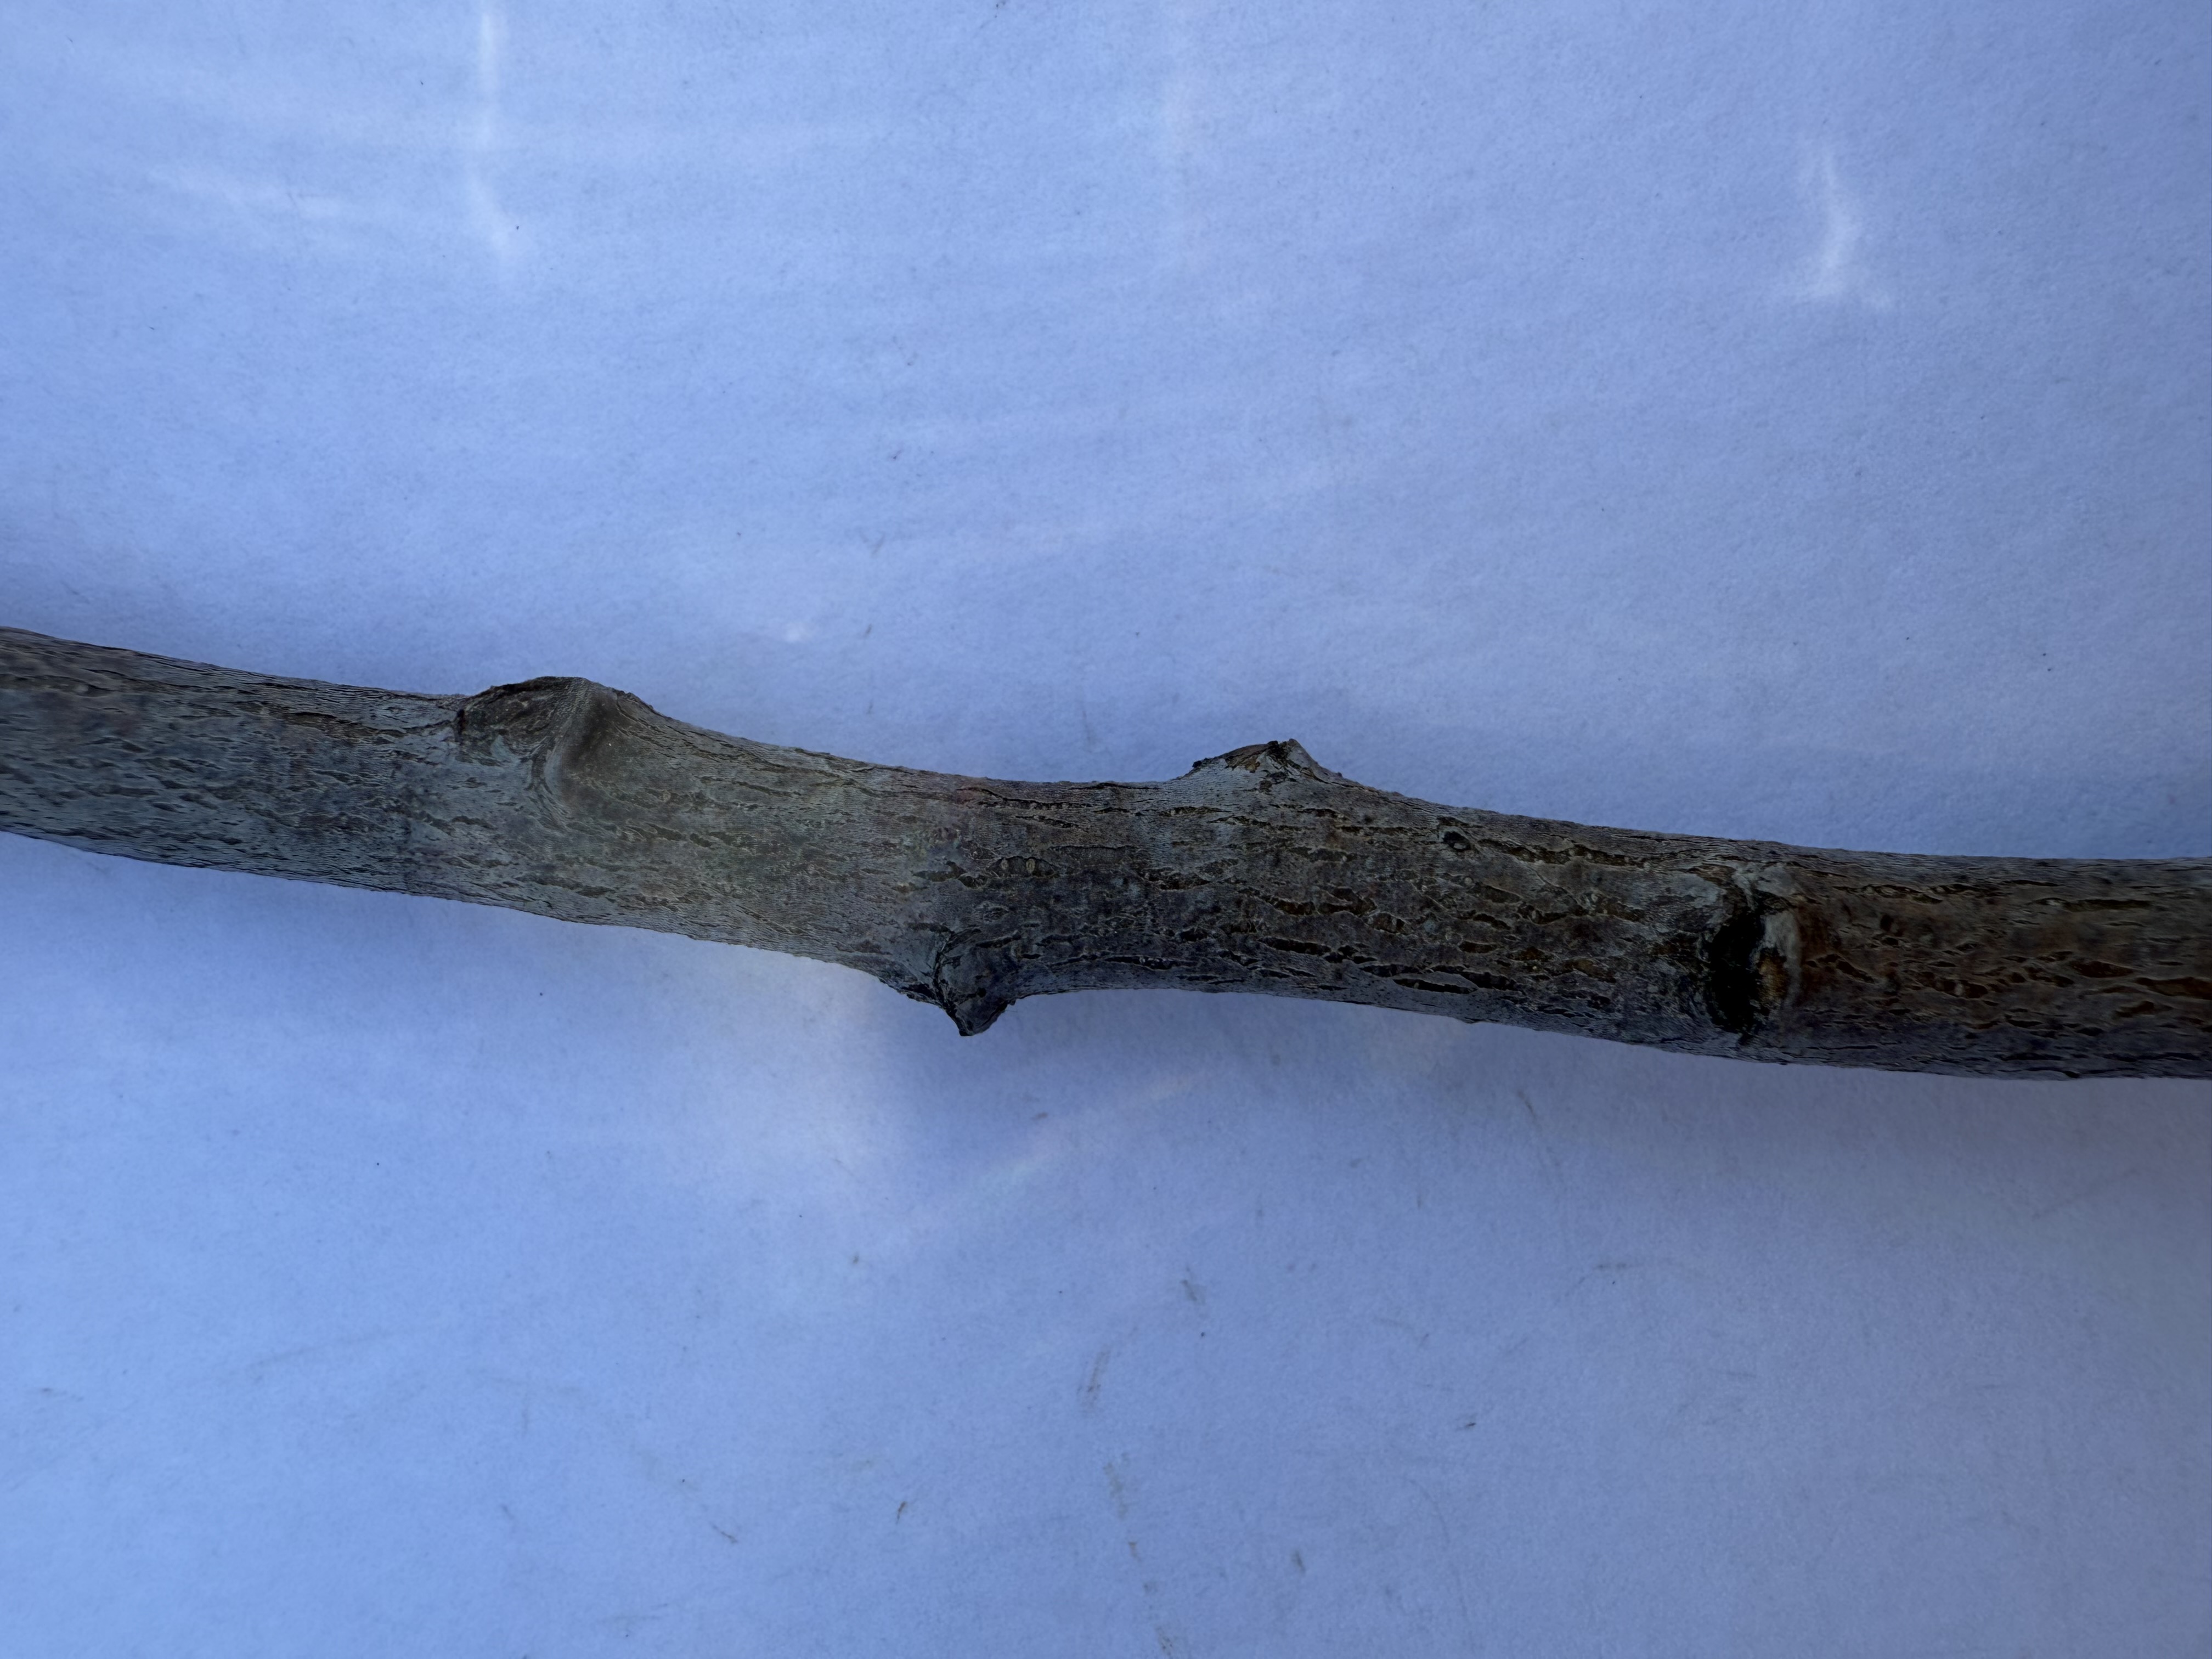
Variety: Ferragnes Almond